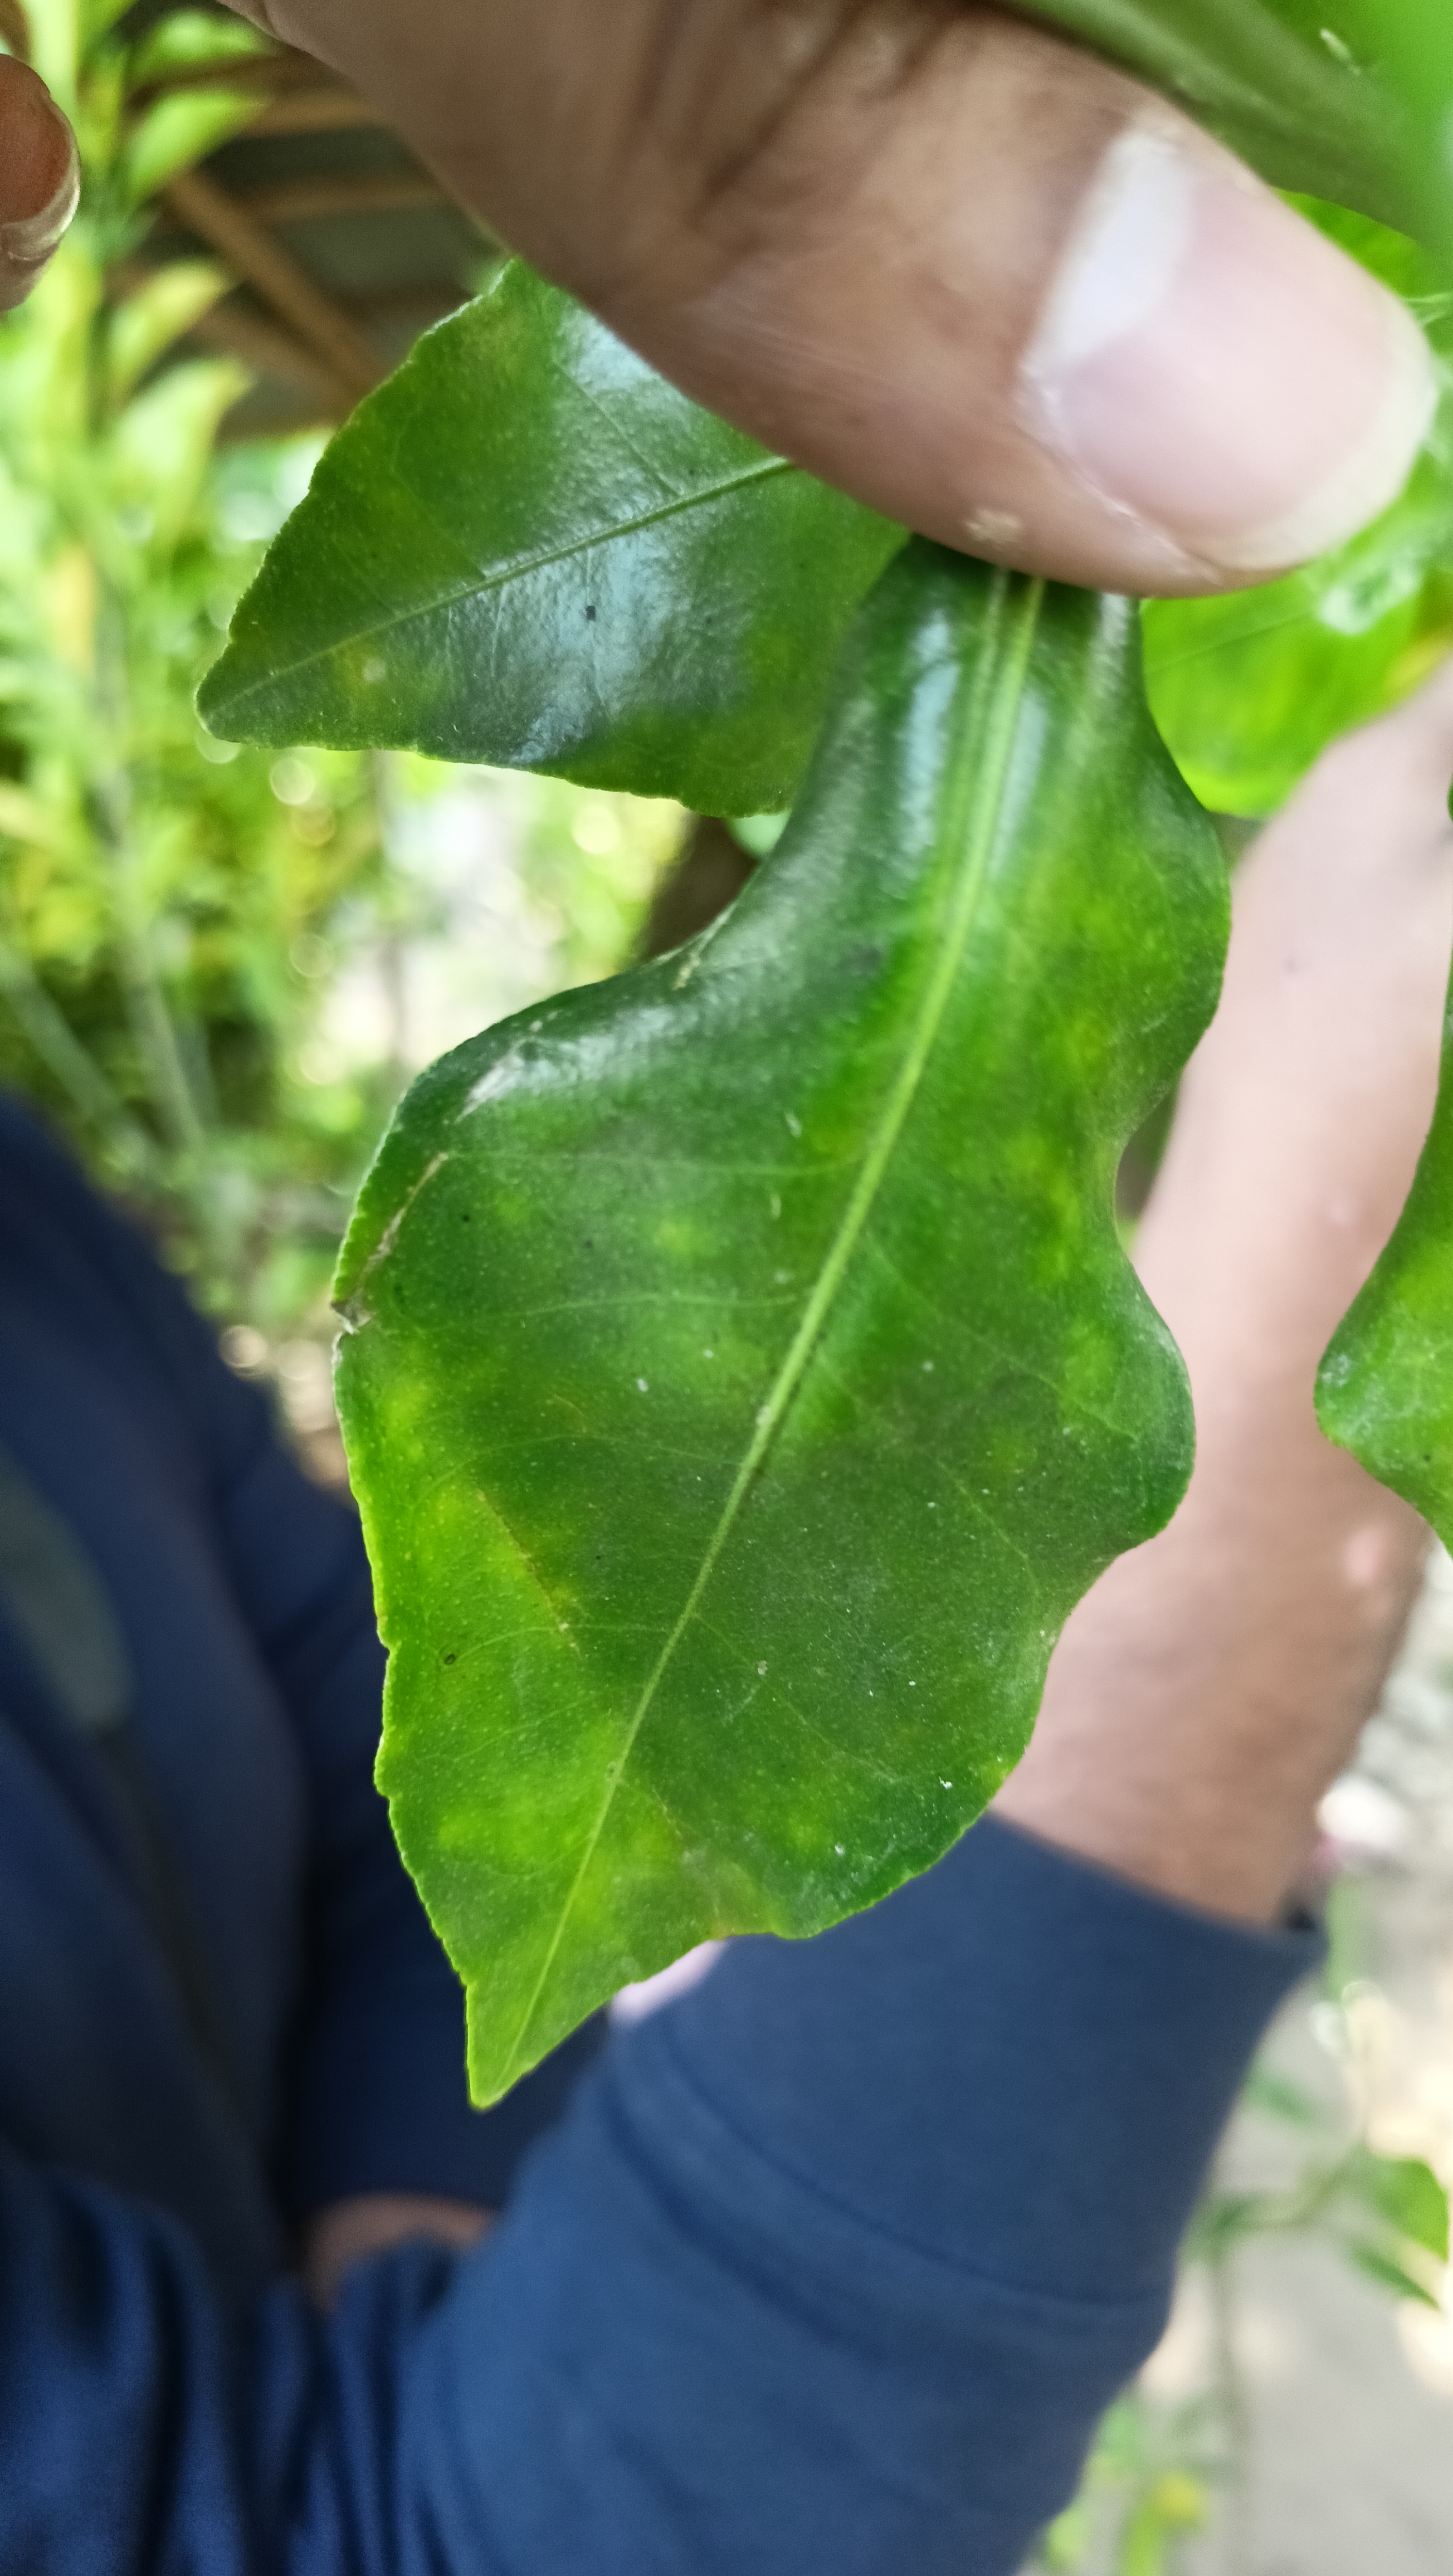
Mandarin leaf variety: Darjeling